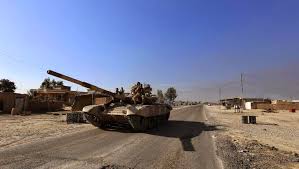
Label: Tank